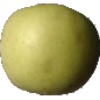
Label: Apple Golden 3